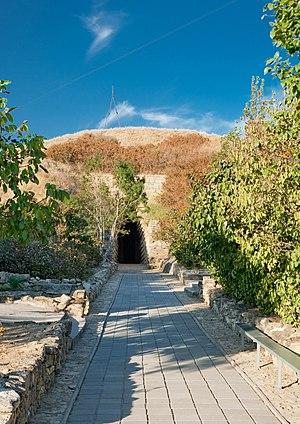
Le Kourgane Tsarsky, traduit par « le tumulus du roi », est un kourgane datant du IVᵉ siècle av. J.-C. situé à Kertch dans l'est de la Crimée, à l'époque antique Panticapée, cité grecque de Tauride.